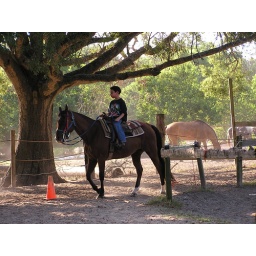
riding lesson by the big tree in the house yard